India at the 2010 Winter Olympics

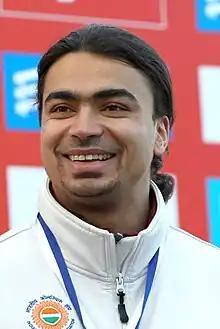
Shiva Keshavan qualified for the luge event for the fourth successive games

The qualification was based on the cumulative world luge ranking points from 1 November 2009 to 31 December 2010 with a minimum requirement of having competed in five world cup events and having finished within the top 31 in any of the events. As per the qualification criteria, a maximum of 40 men were eligible for qualification. The top ranked athletes qualified directly with every nation limited to a maximum of three men. Further qualification spots were given to nations that had athletes who met the minimum standards and had not already qualified for the event. Shiva Keshavan was the only Indian to qualify for the event. Keshavan had represented India since 1997 and was the youngest ever men's luge competitor at the 1998 Nagano Olympics, where he finished 28th. He was also the sole Indian athlete to compete at the 2002 Winter Olympics and further represented India in the 2006 games.